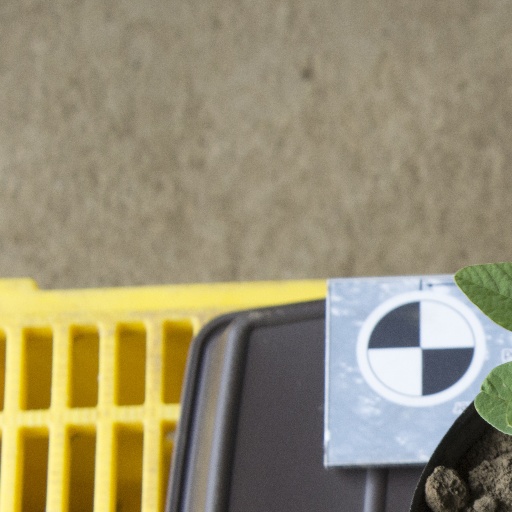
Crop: soybean